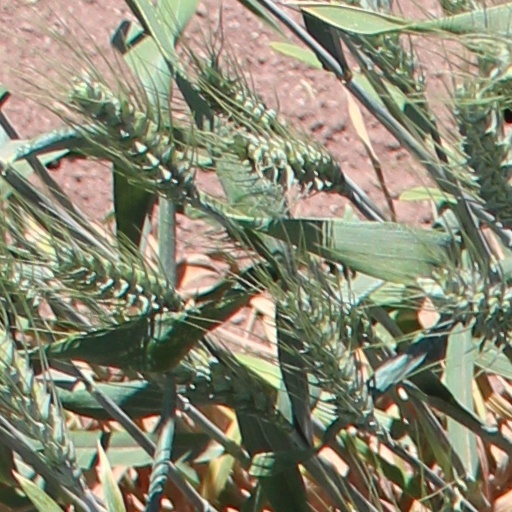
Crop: wheat